James Danky

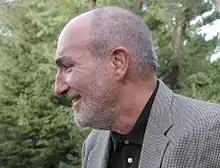
James Danky

Danky is the recipient of the American Library Association’s Bowker/Ulrich’s Serials Librarianship award (1987) and the Isadore Gilbert Mudge-R.R. Bowker Award (2002). In 1991, Danky was a Fulbright Scholar at the British Library, where his research focused on the alternative press in Britain, especially Afro-British publications. In 1998 he returned to London to teach American History at University College. He was named a Media Hero at the Institute for Alternative Journalism (1991), was elected a member of the American Antiquarian Society (1996), and was a fellow at the W. E. B. Du Bois Institute for African-American Research at Harvard from 1997-1998.